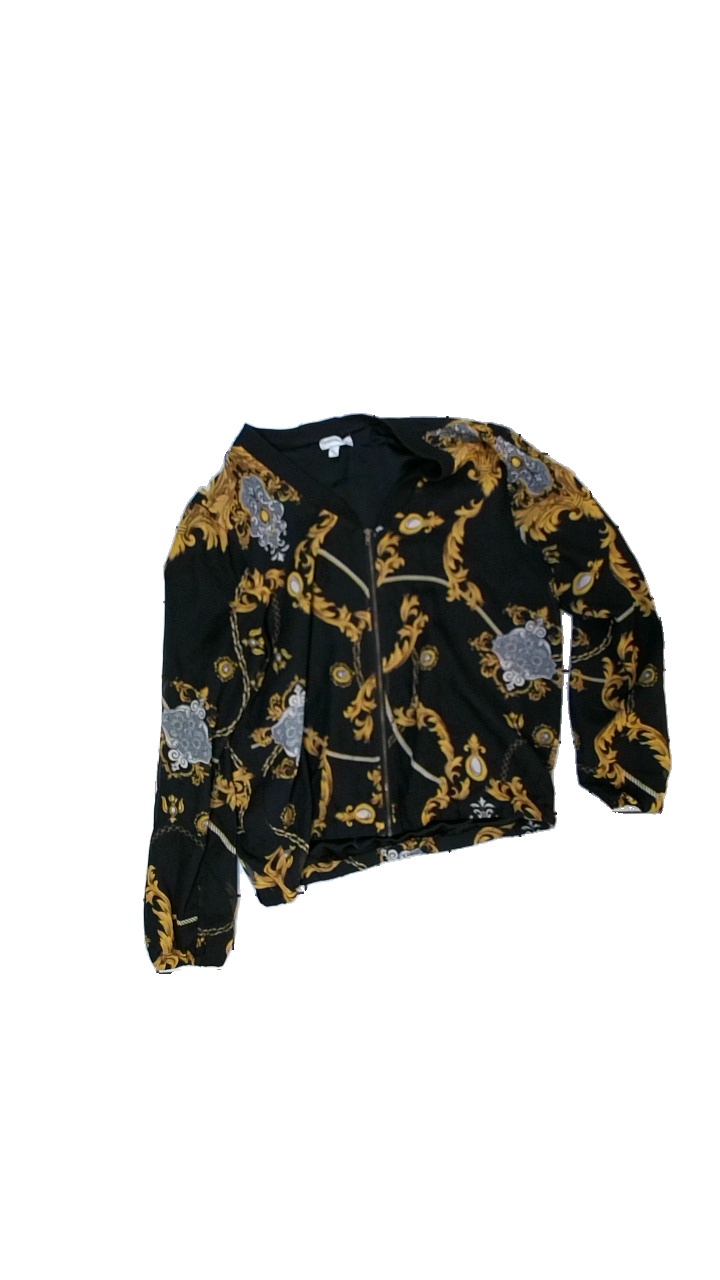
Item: Sweater (Ladies)
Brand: Kappahl
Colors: Black, Yellow, Grey, Multicolor
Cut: Regular
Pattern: Other
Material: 100% polyester
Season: All
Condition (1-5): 2
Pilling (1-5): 4
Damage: broken zipper
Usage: Export
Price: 50-100